Percy Newberry

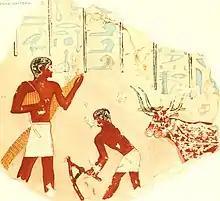
"El Bersheh" (1893) by Percy Newberry

Percy Newberry was born in Islington, London on 23 April 1869. His parents were Caroline and Henry James Newberry, a woollen warehouseman. Newberry developed a strong attachment to botany in childhood and was also an excellent artist. He studied at King's College School and King's College London, and studied botany at Kew Gardens.